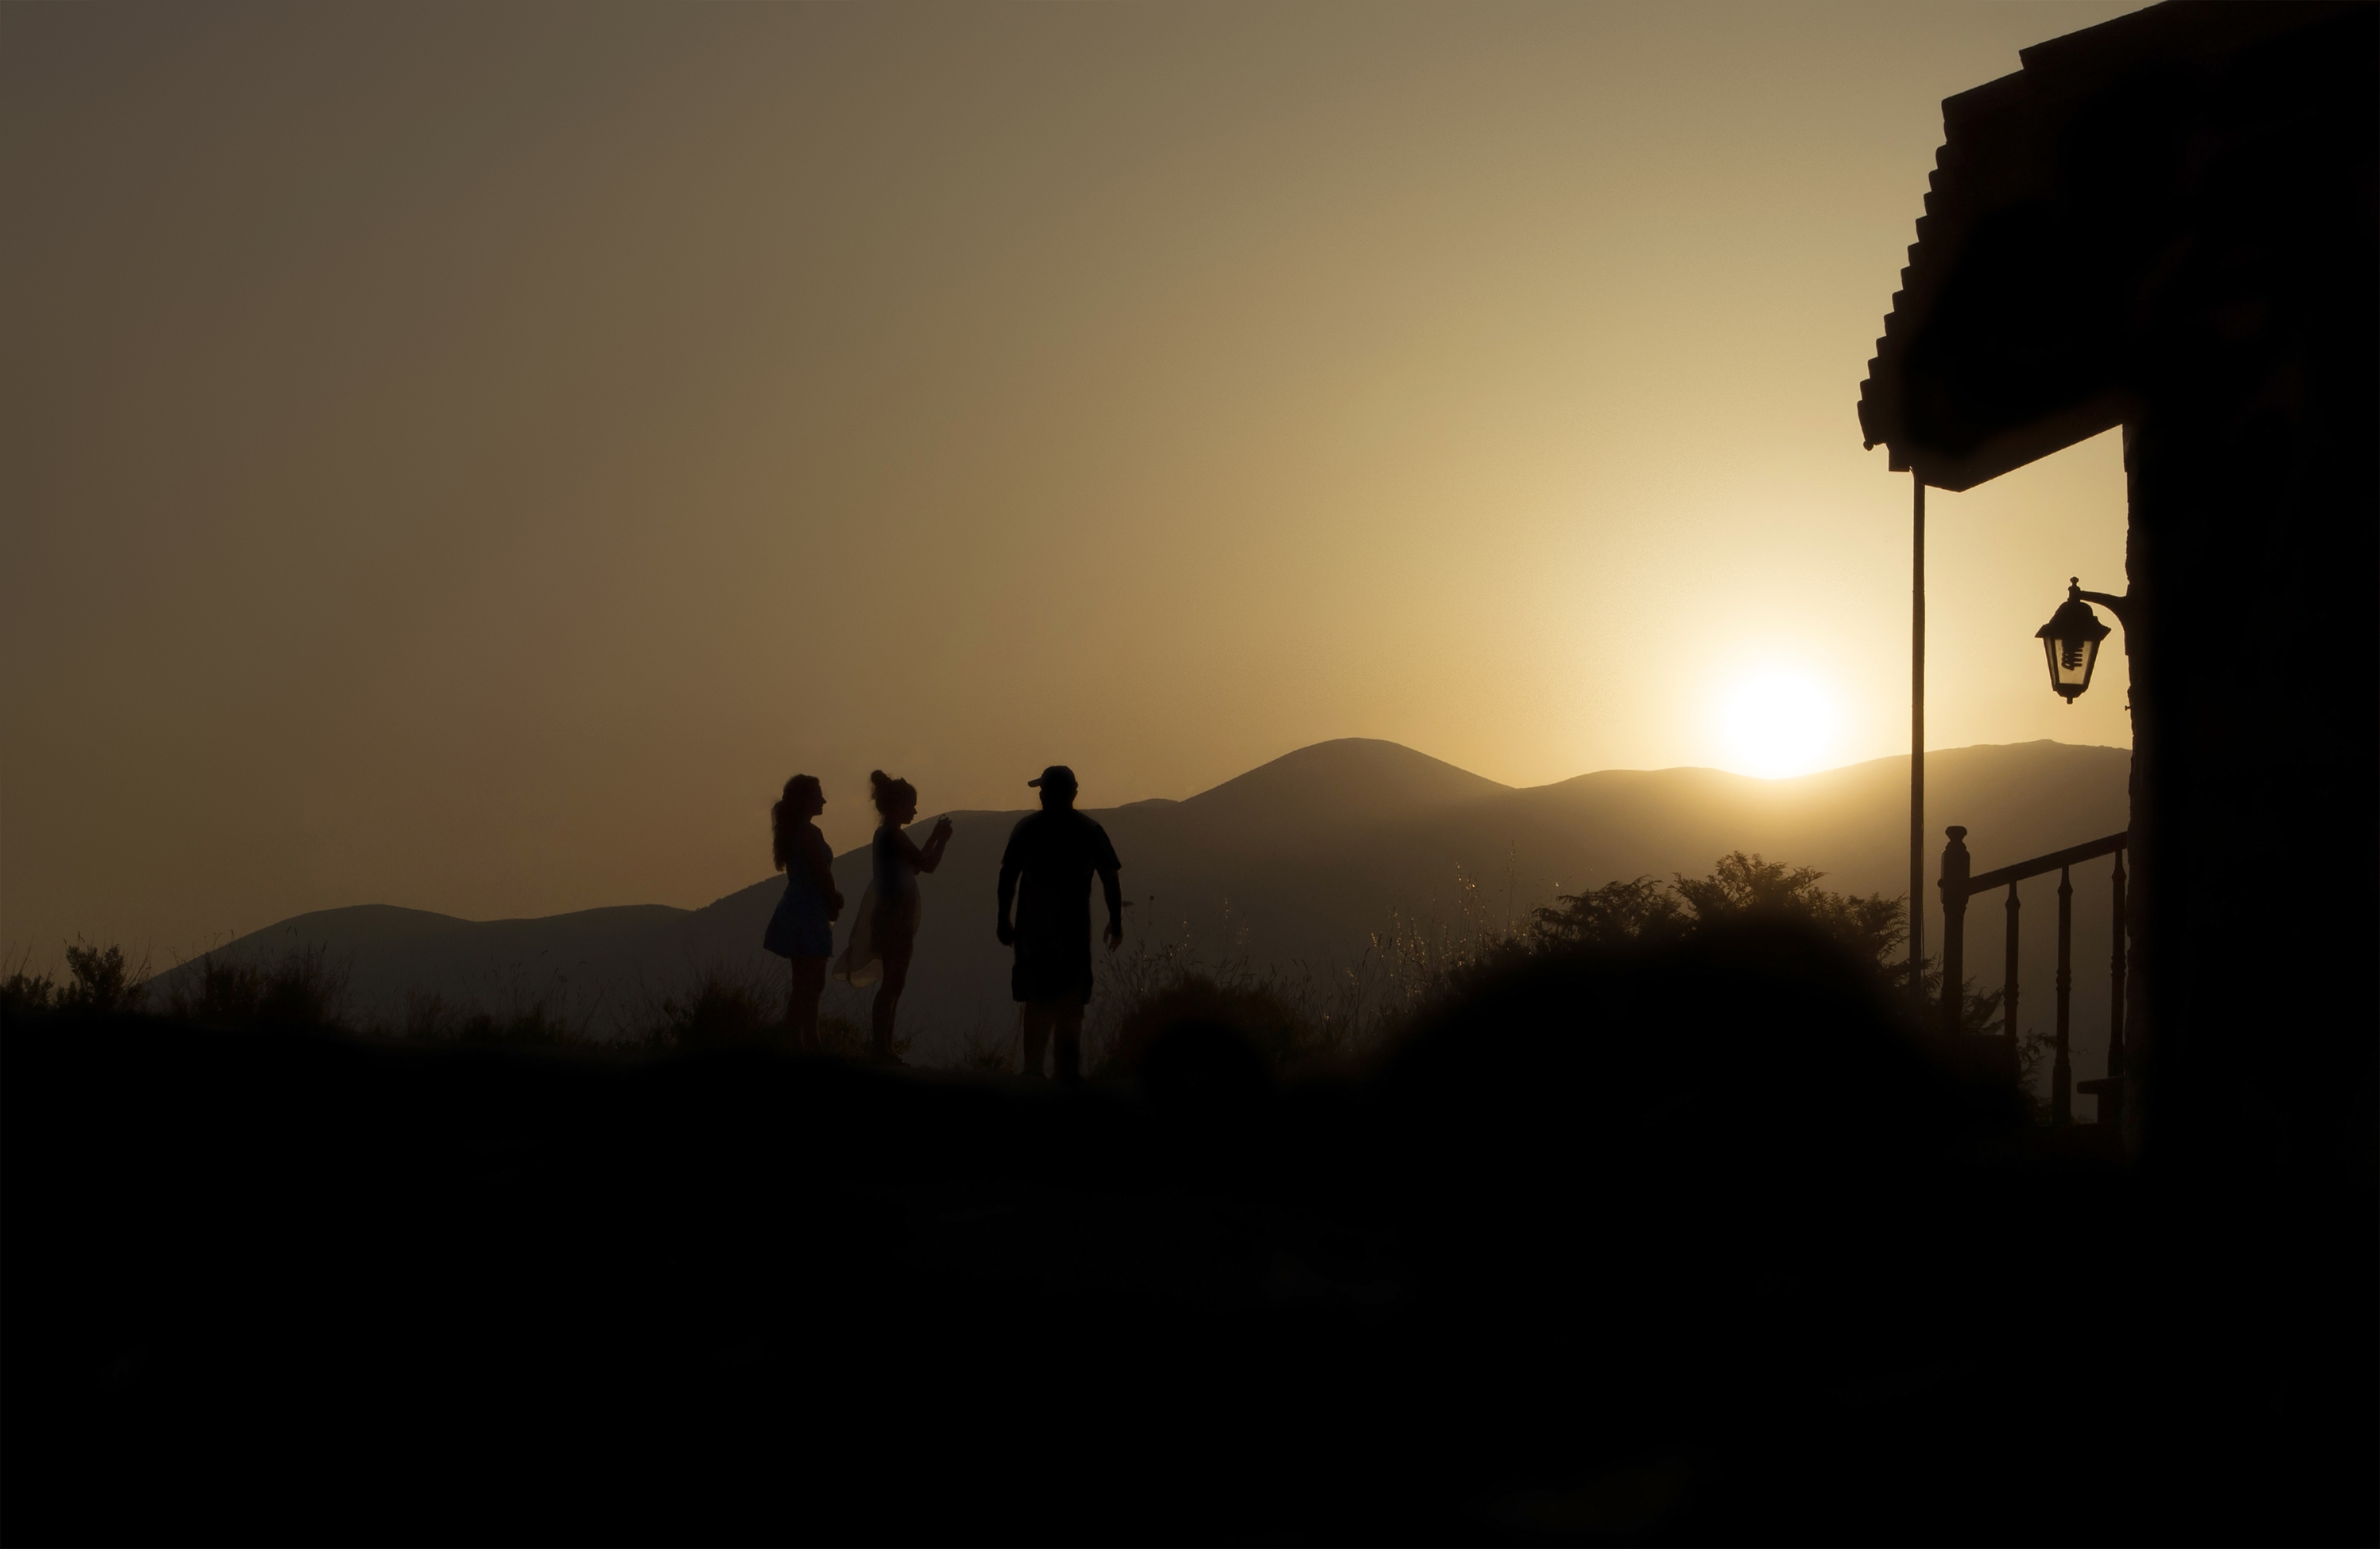
silhouette, mountain, cloud, sun, fog, sunrise, sunset, mist, sunlight, morning, hill, dawn, dusk, evening, darkness, atmospheric phenomenon